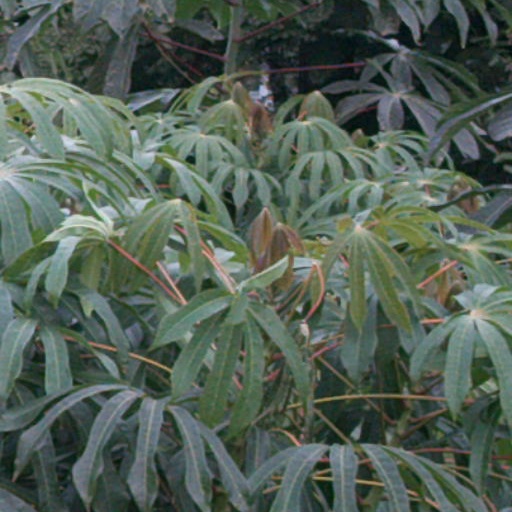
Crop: cassava